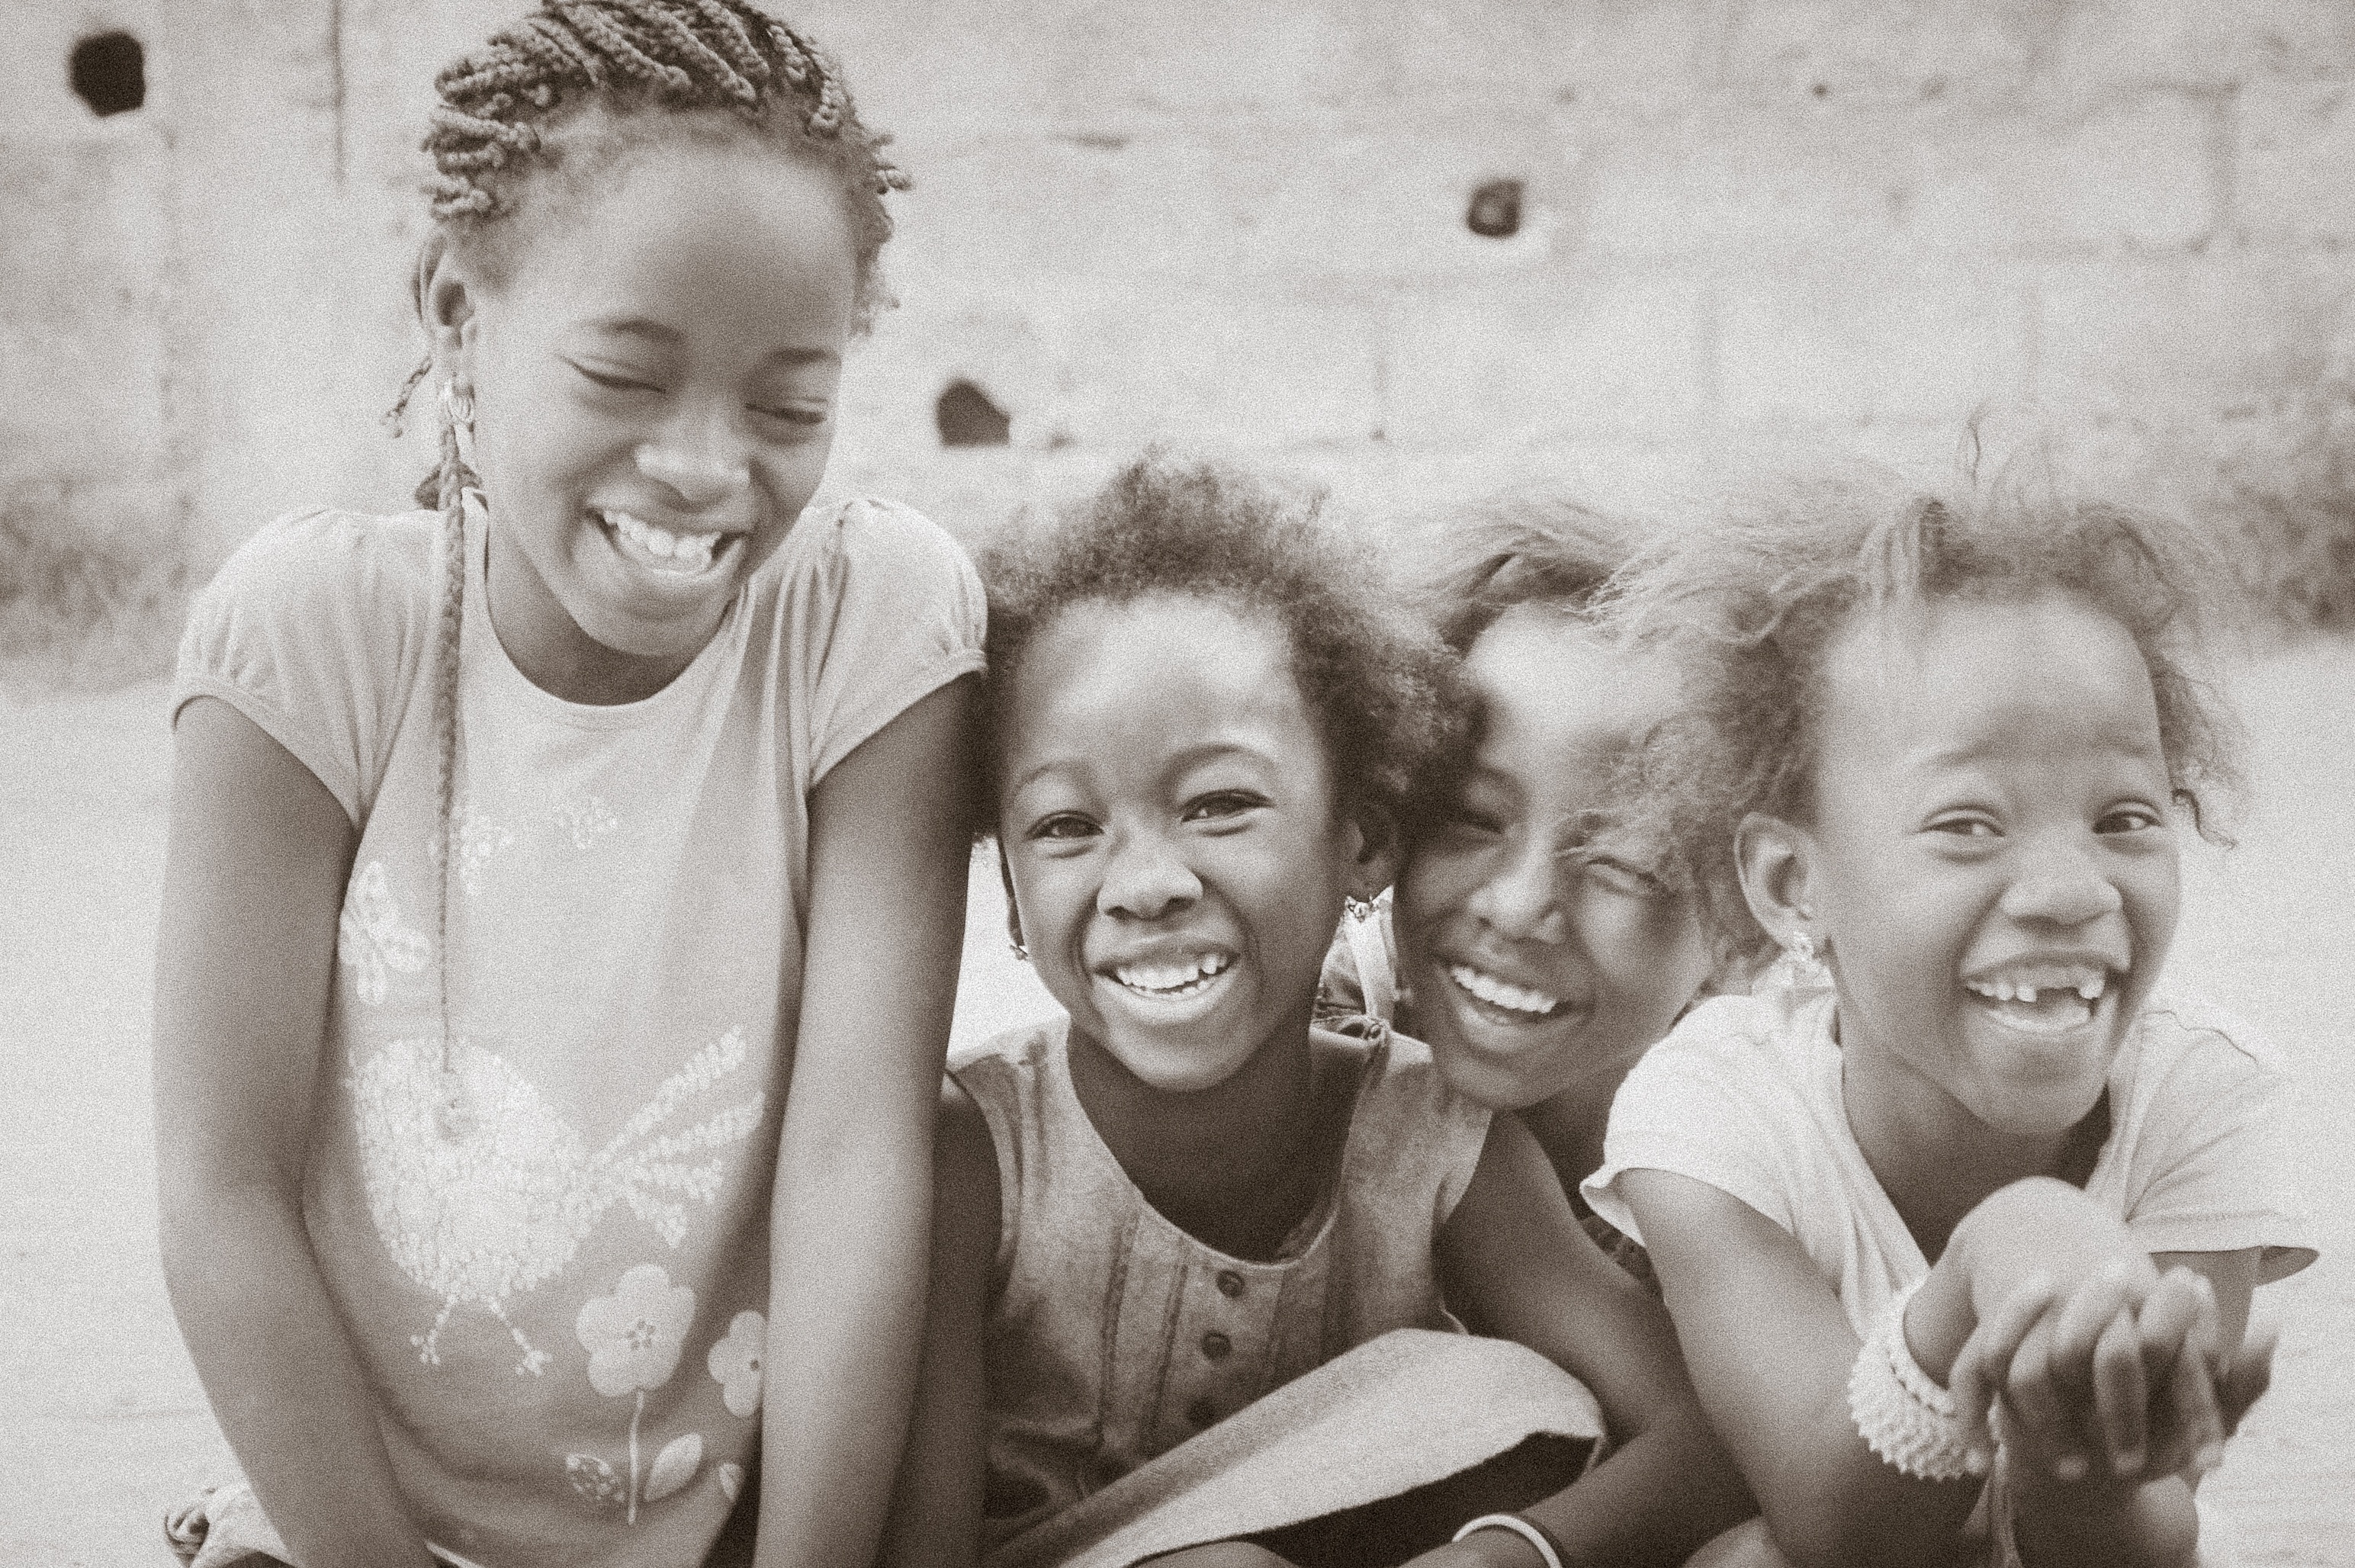
person, black and white, people, white, photography, sadness, portrait, child, monochrome, facial expression, smile, family, photograph, joy, monochrome photography, portrait photography, african child, love child